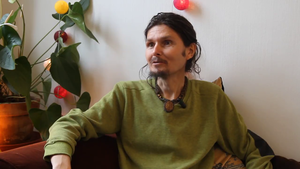
Interview de Thierry Casasnovas pour Le Chou Brave en 2013
Thierry Casasnovas, né le 15 avril 1974 dans les Pyrénées-Orientales en France, est un vidéaste web adepte notamment du crudivorisme et du jeûne. Il est l'auteur de plus de mille vidéos diffusées depuis janvier 2010 sur YouTube et totalisant en juillet 2020 plus de 92 millions de vues, dans lesquelles il donne des conseils en matière de santé et nutrition, se fondant en partie sur son expérience personnelle et faisant référence à la naturopathie et à l'hygiénisme. Il organise également des stages via son association Régénère, qui commercialise en ligne divers objets et produits, en particulier des extracteurs de jus, dont les ventes génèrent un chiffre d'affaires jugé important.